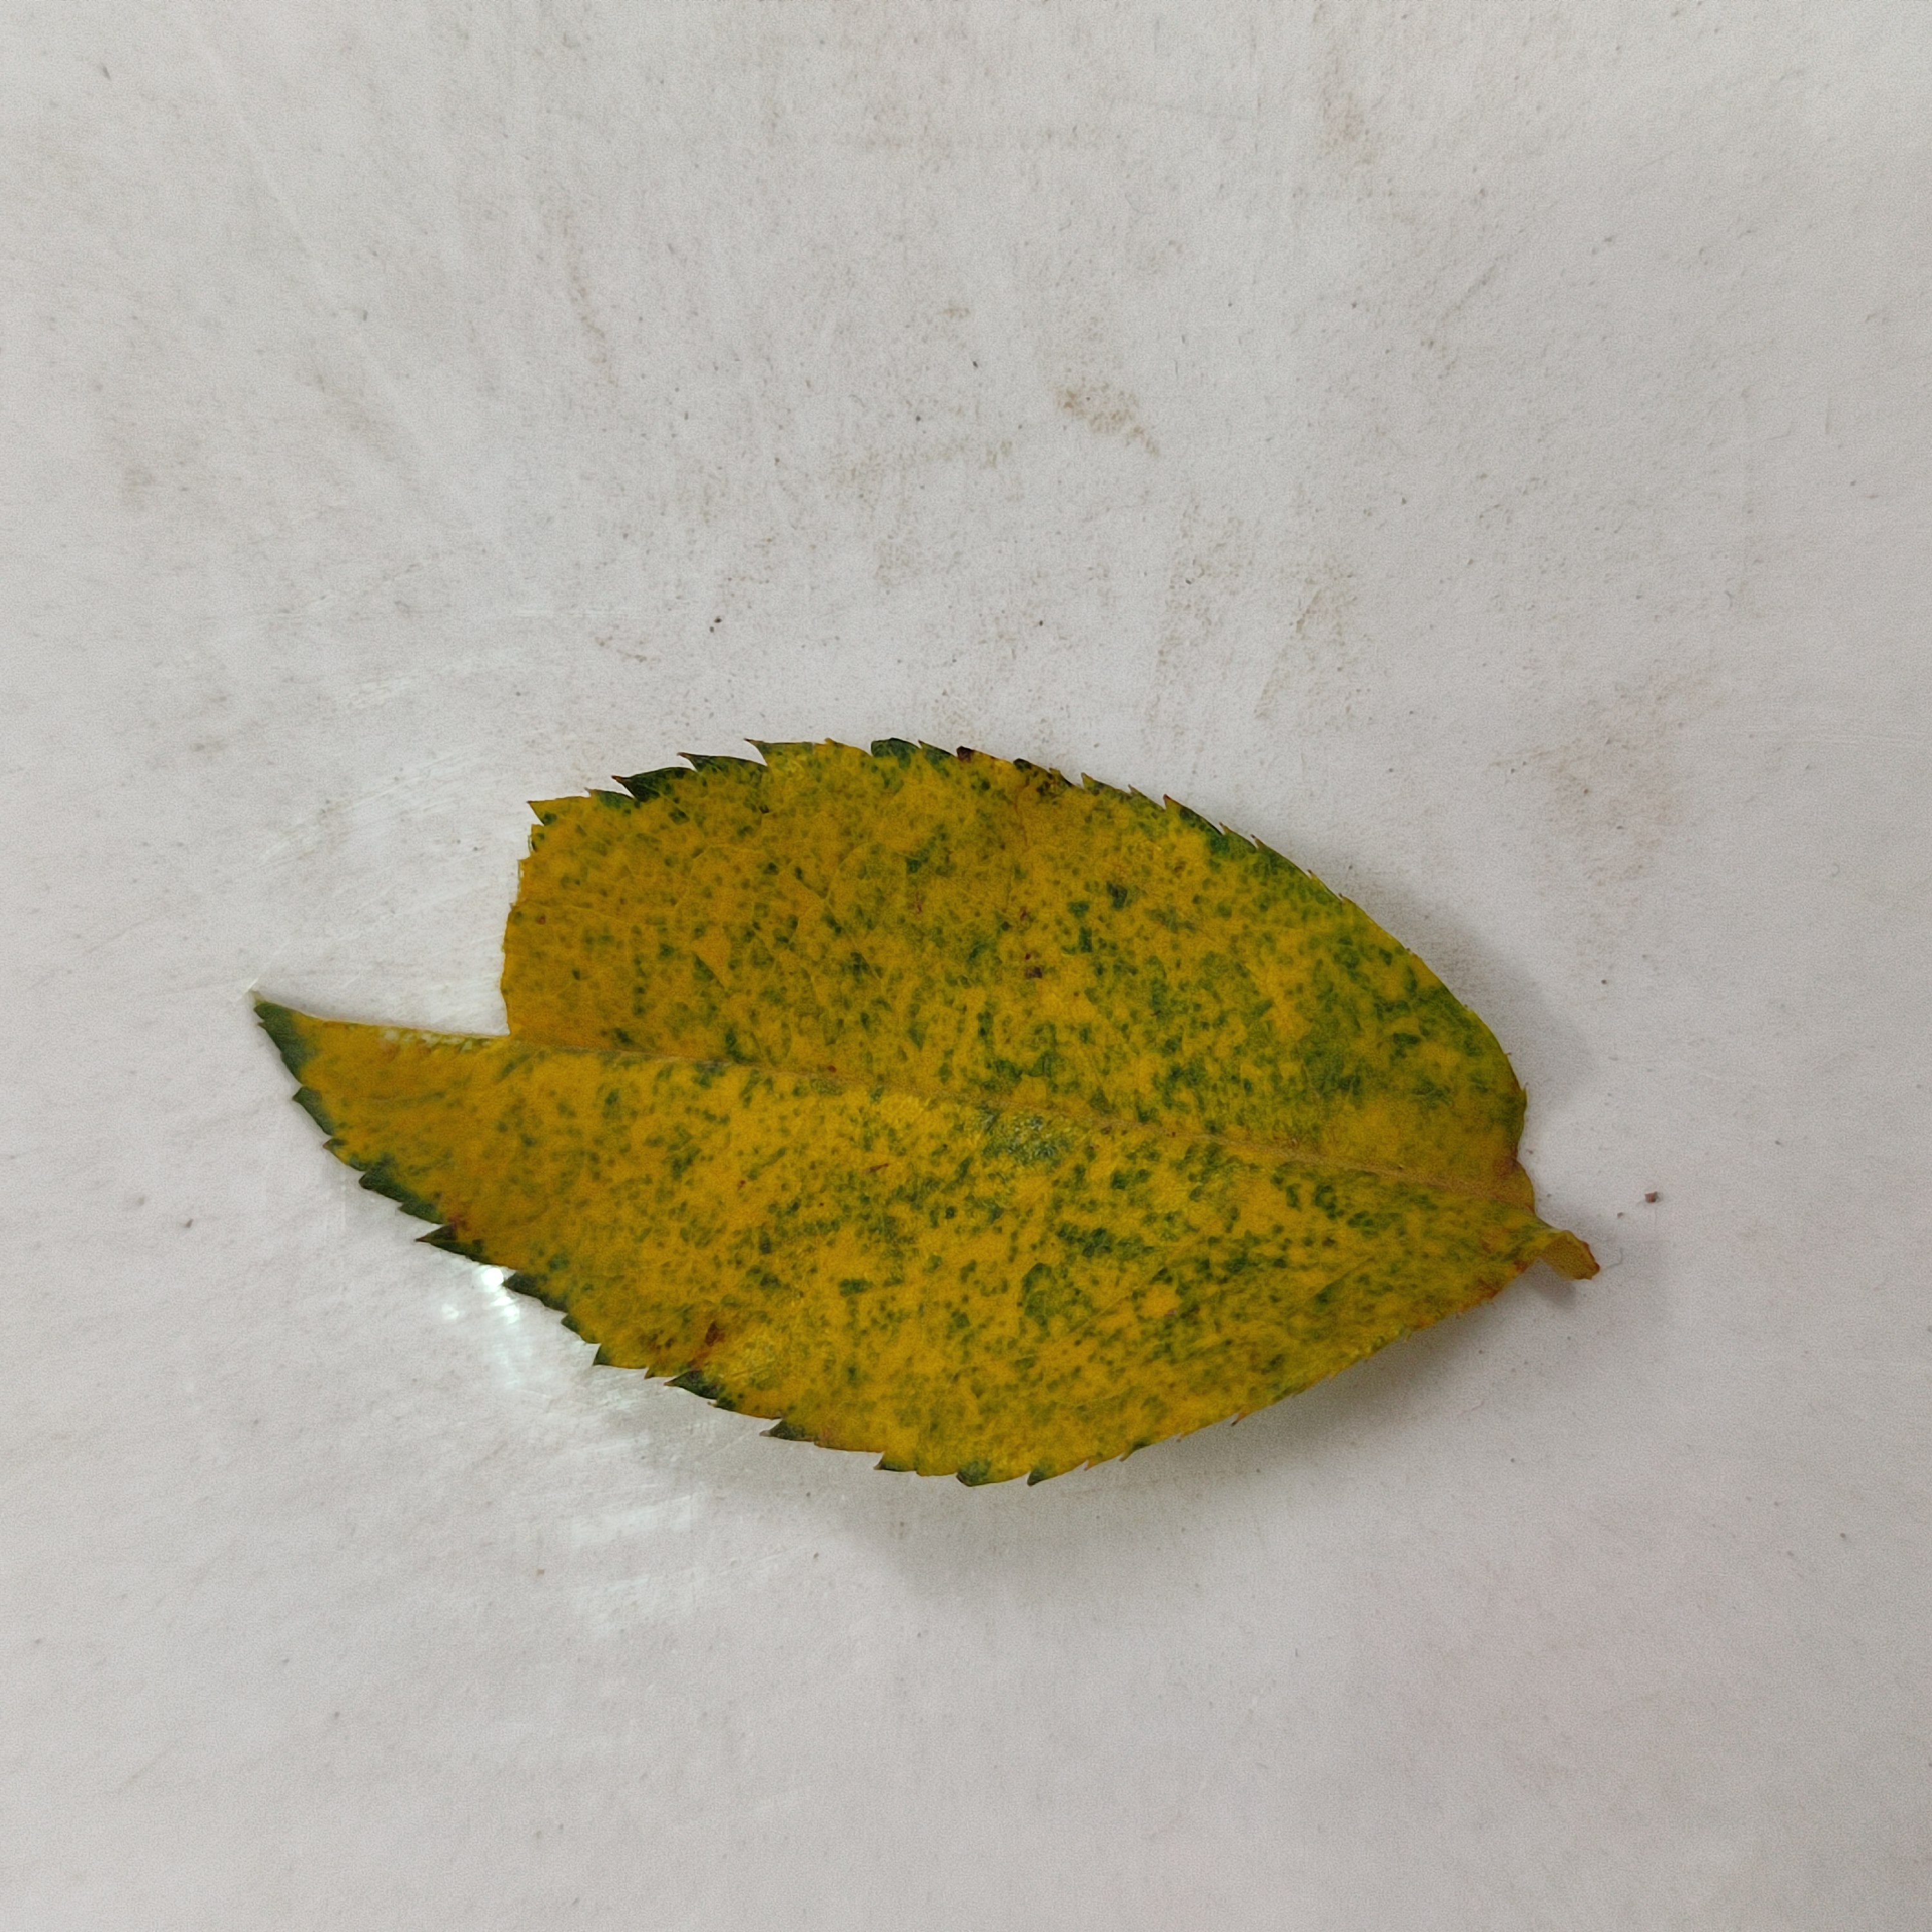
Label: Yellow Mosaic Virus